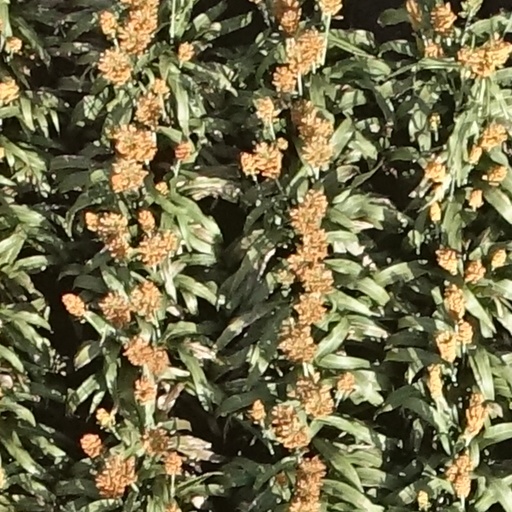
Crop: sorghum